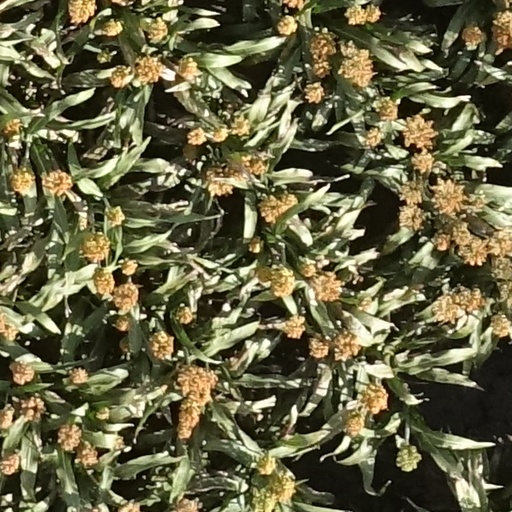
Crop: sorghum